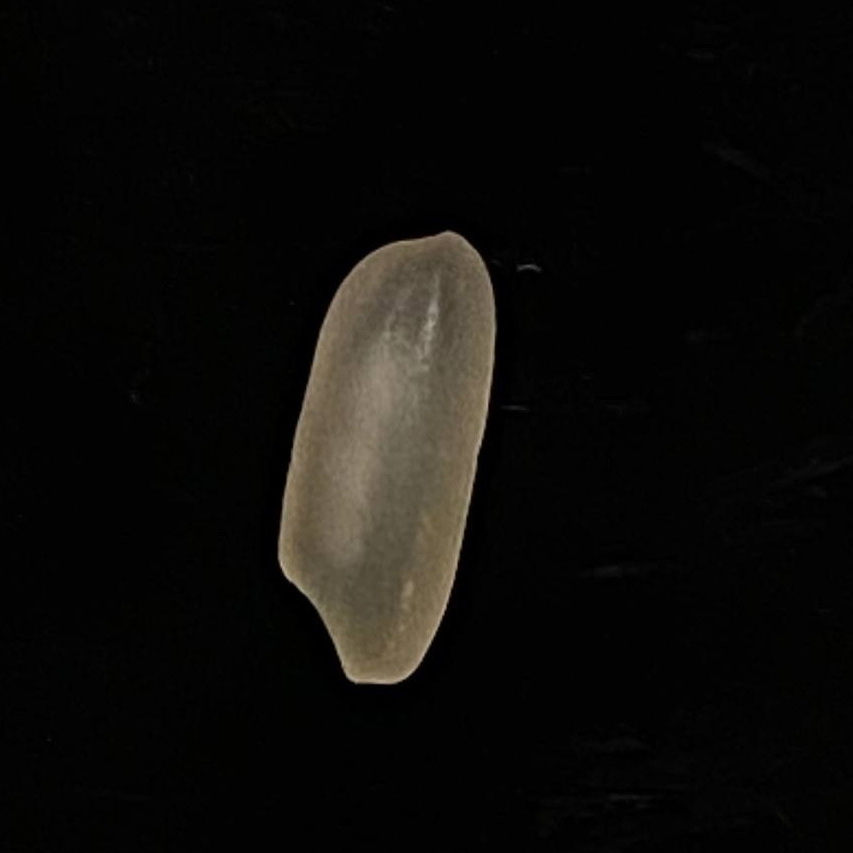
Rice variety: Subol_Lota